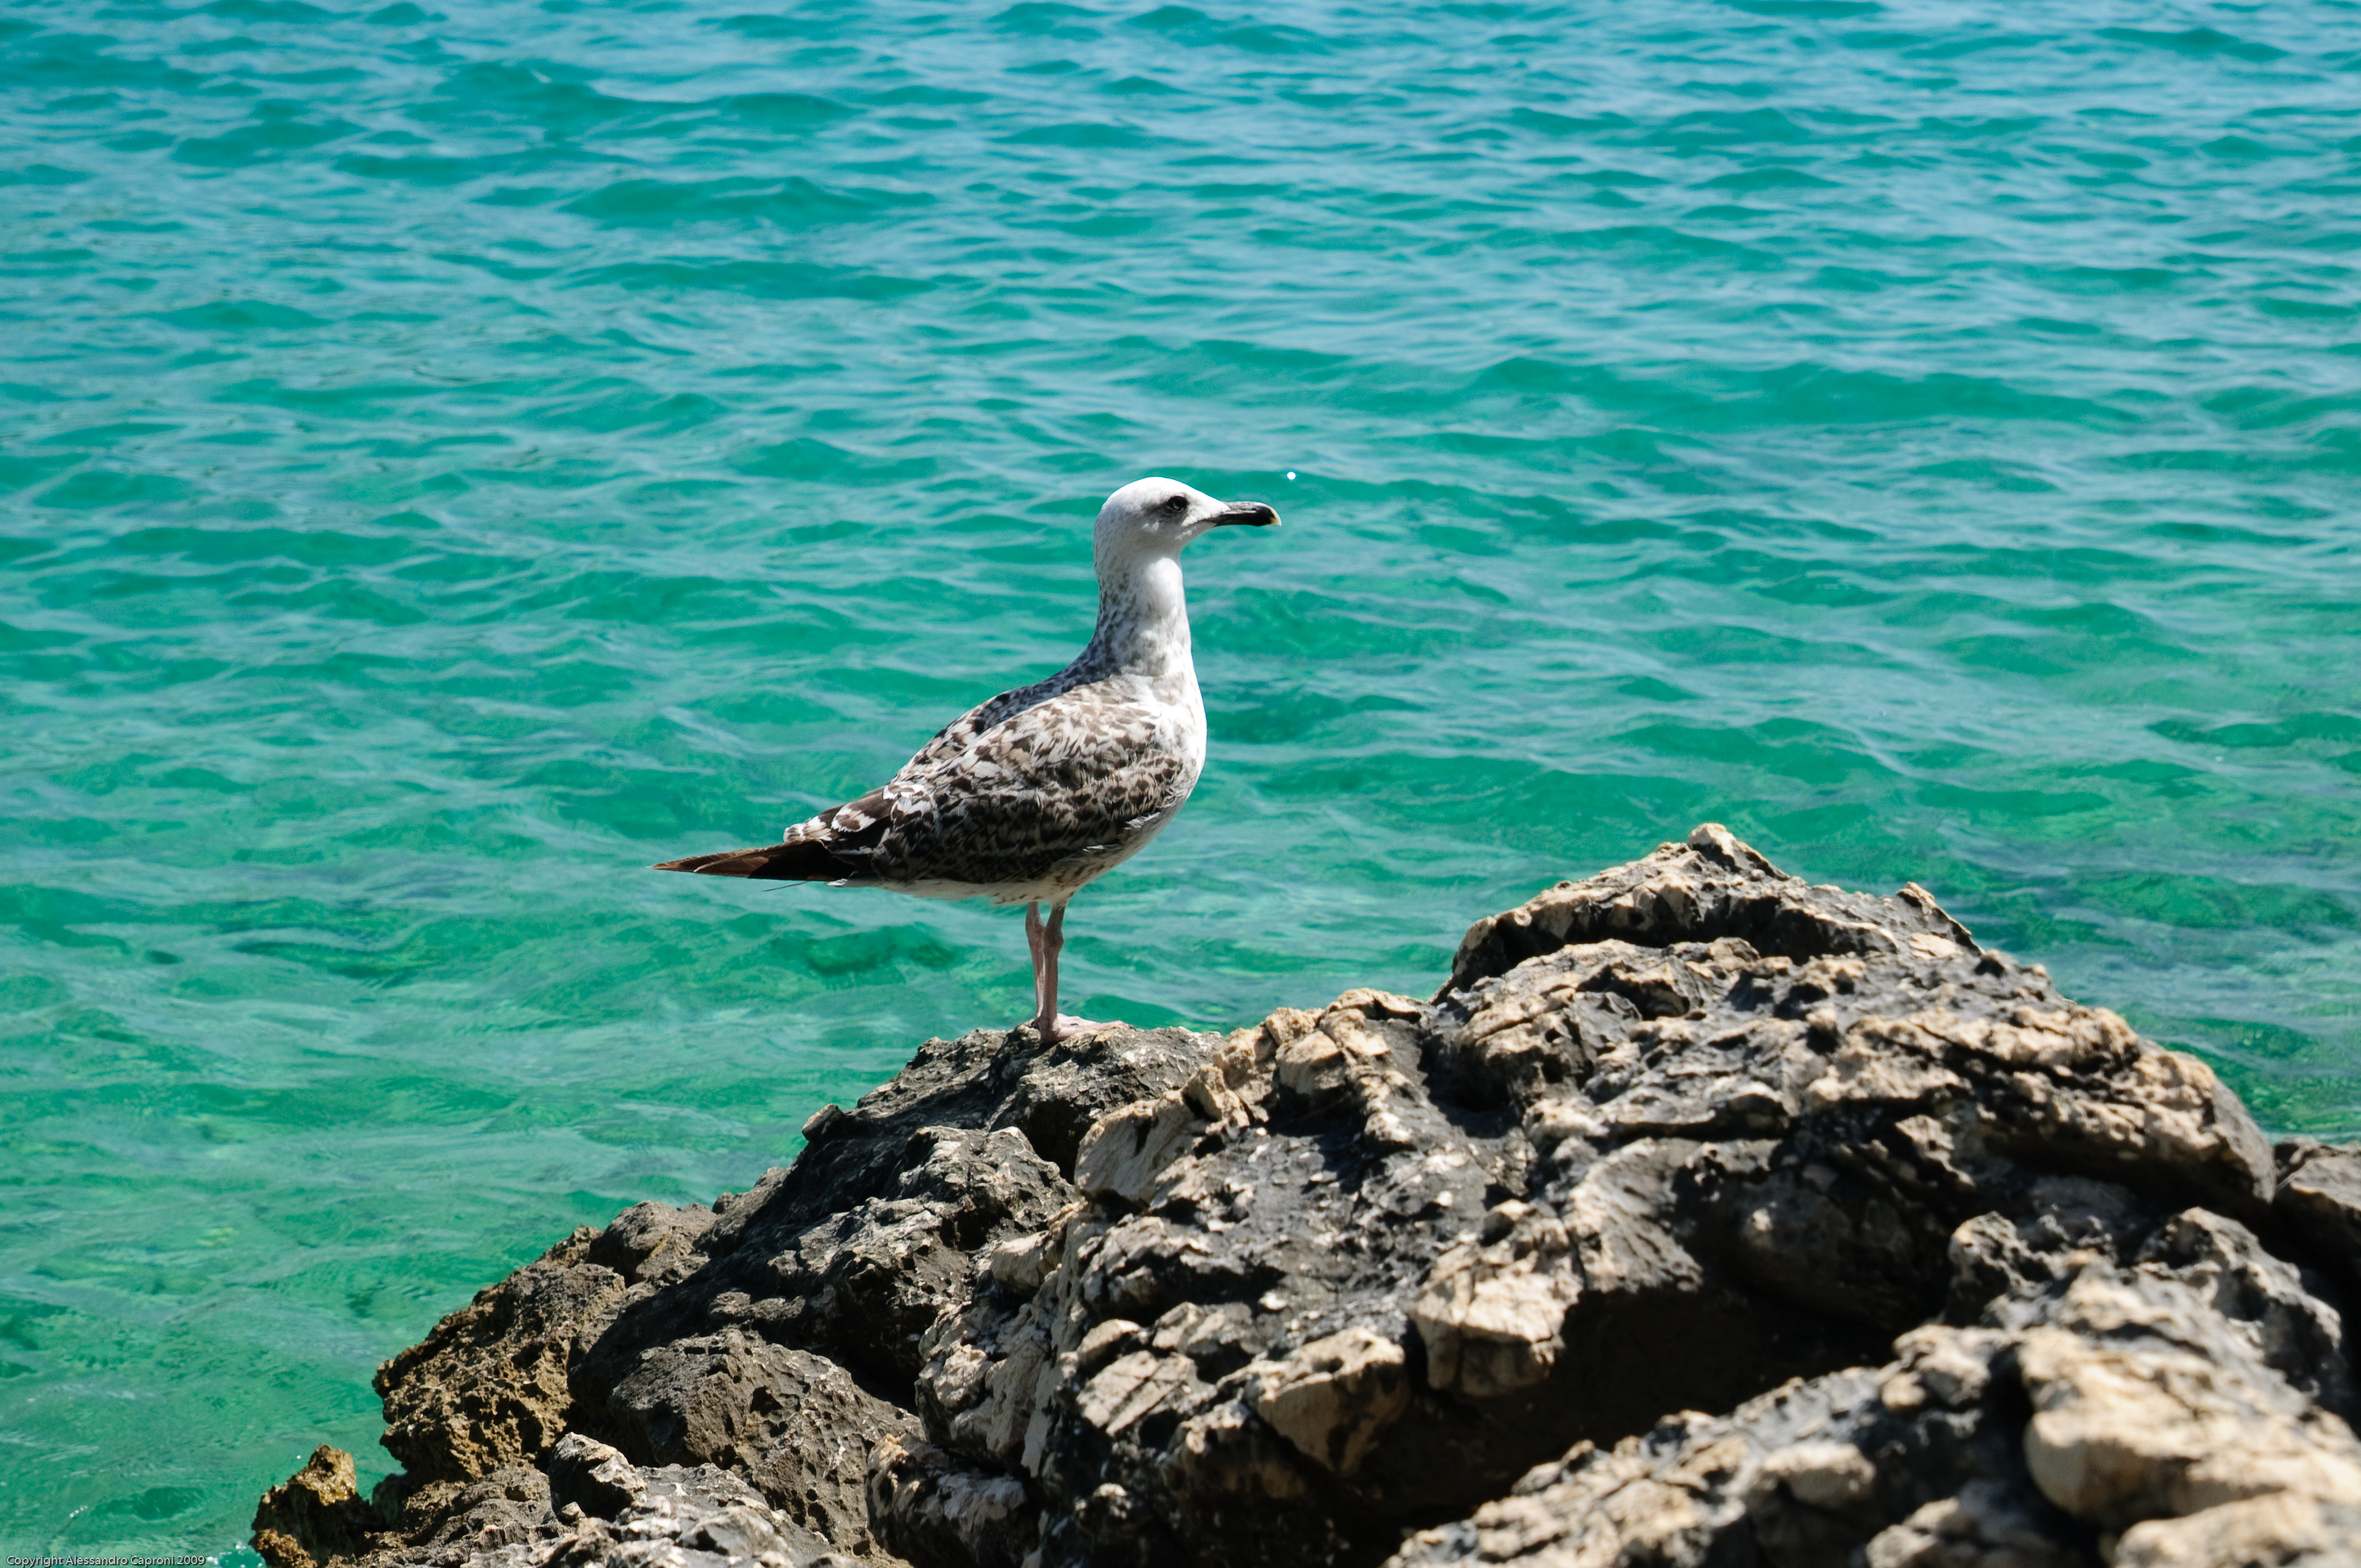
sea, coast, ocean, bird, shore, seabird, wildlife, gull, nikon, fauna, croatia, vertebrate, albatross, hvratska, rab, d300, charadriiformes